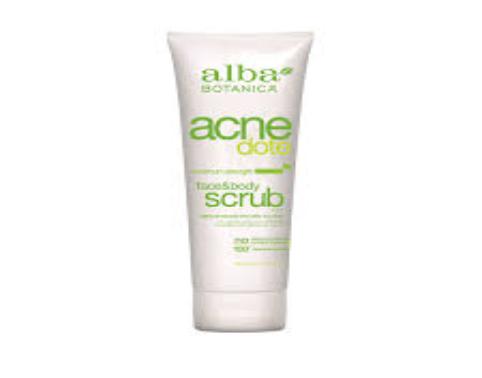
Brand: Alba Botanica
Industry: Necessities